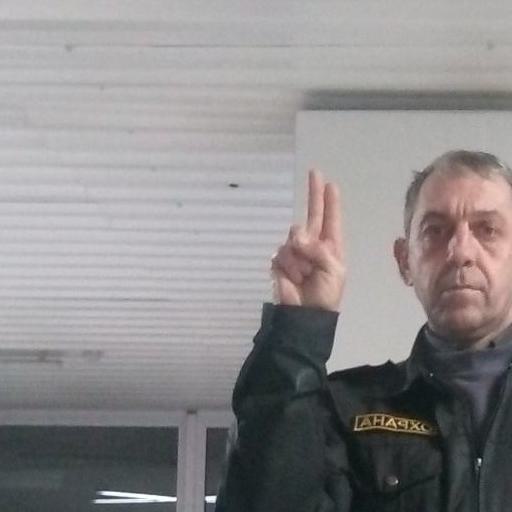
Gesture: two_up